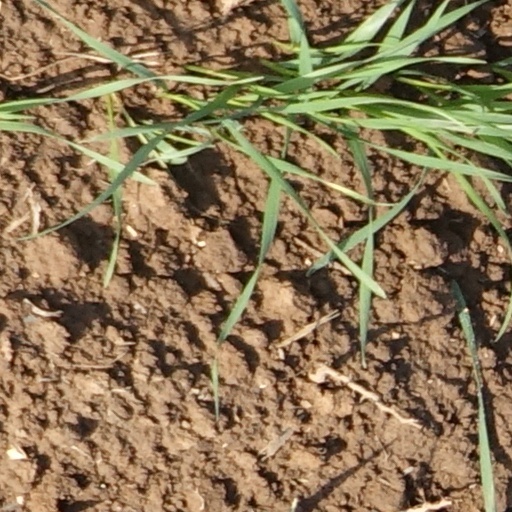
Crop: wheat